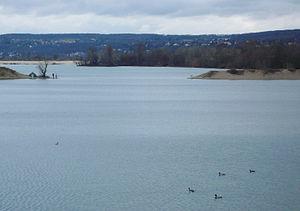
Verneuil-sur-Seine est une commune du département des Yvelines, dans la région Île-de-France, en France, située à 15 km environ au nord-ouest de Saint-Germain-en-Laye.